Kings Oak

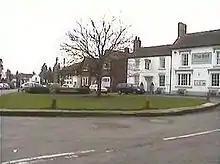
Tanworth-in-Arden was the filming location for the fictional village of Kings Oak

Kings Oak was the fictional village in the television serial "Crossroads" which ran on ITV between 1964 and 1988. The show was revived in 2001, the main building being renamed a hotel. In 2003, halfway through the third comeback series, ratings stated to decline, so it was decided to axe the programme for good. The final episode ended on a dream sequence in which one of the characters "Angel Samson", played by Jane Asher, had thought up the whole thing. The character was actually working in a supermarket as a checkout operator.